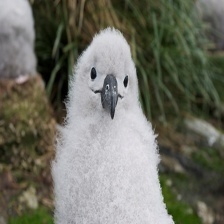
Species: ALBATROSS
Scientific name: DIOMEDEIDAE